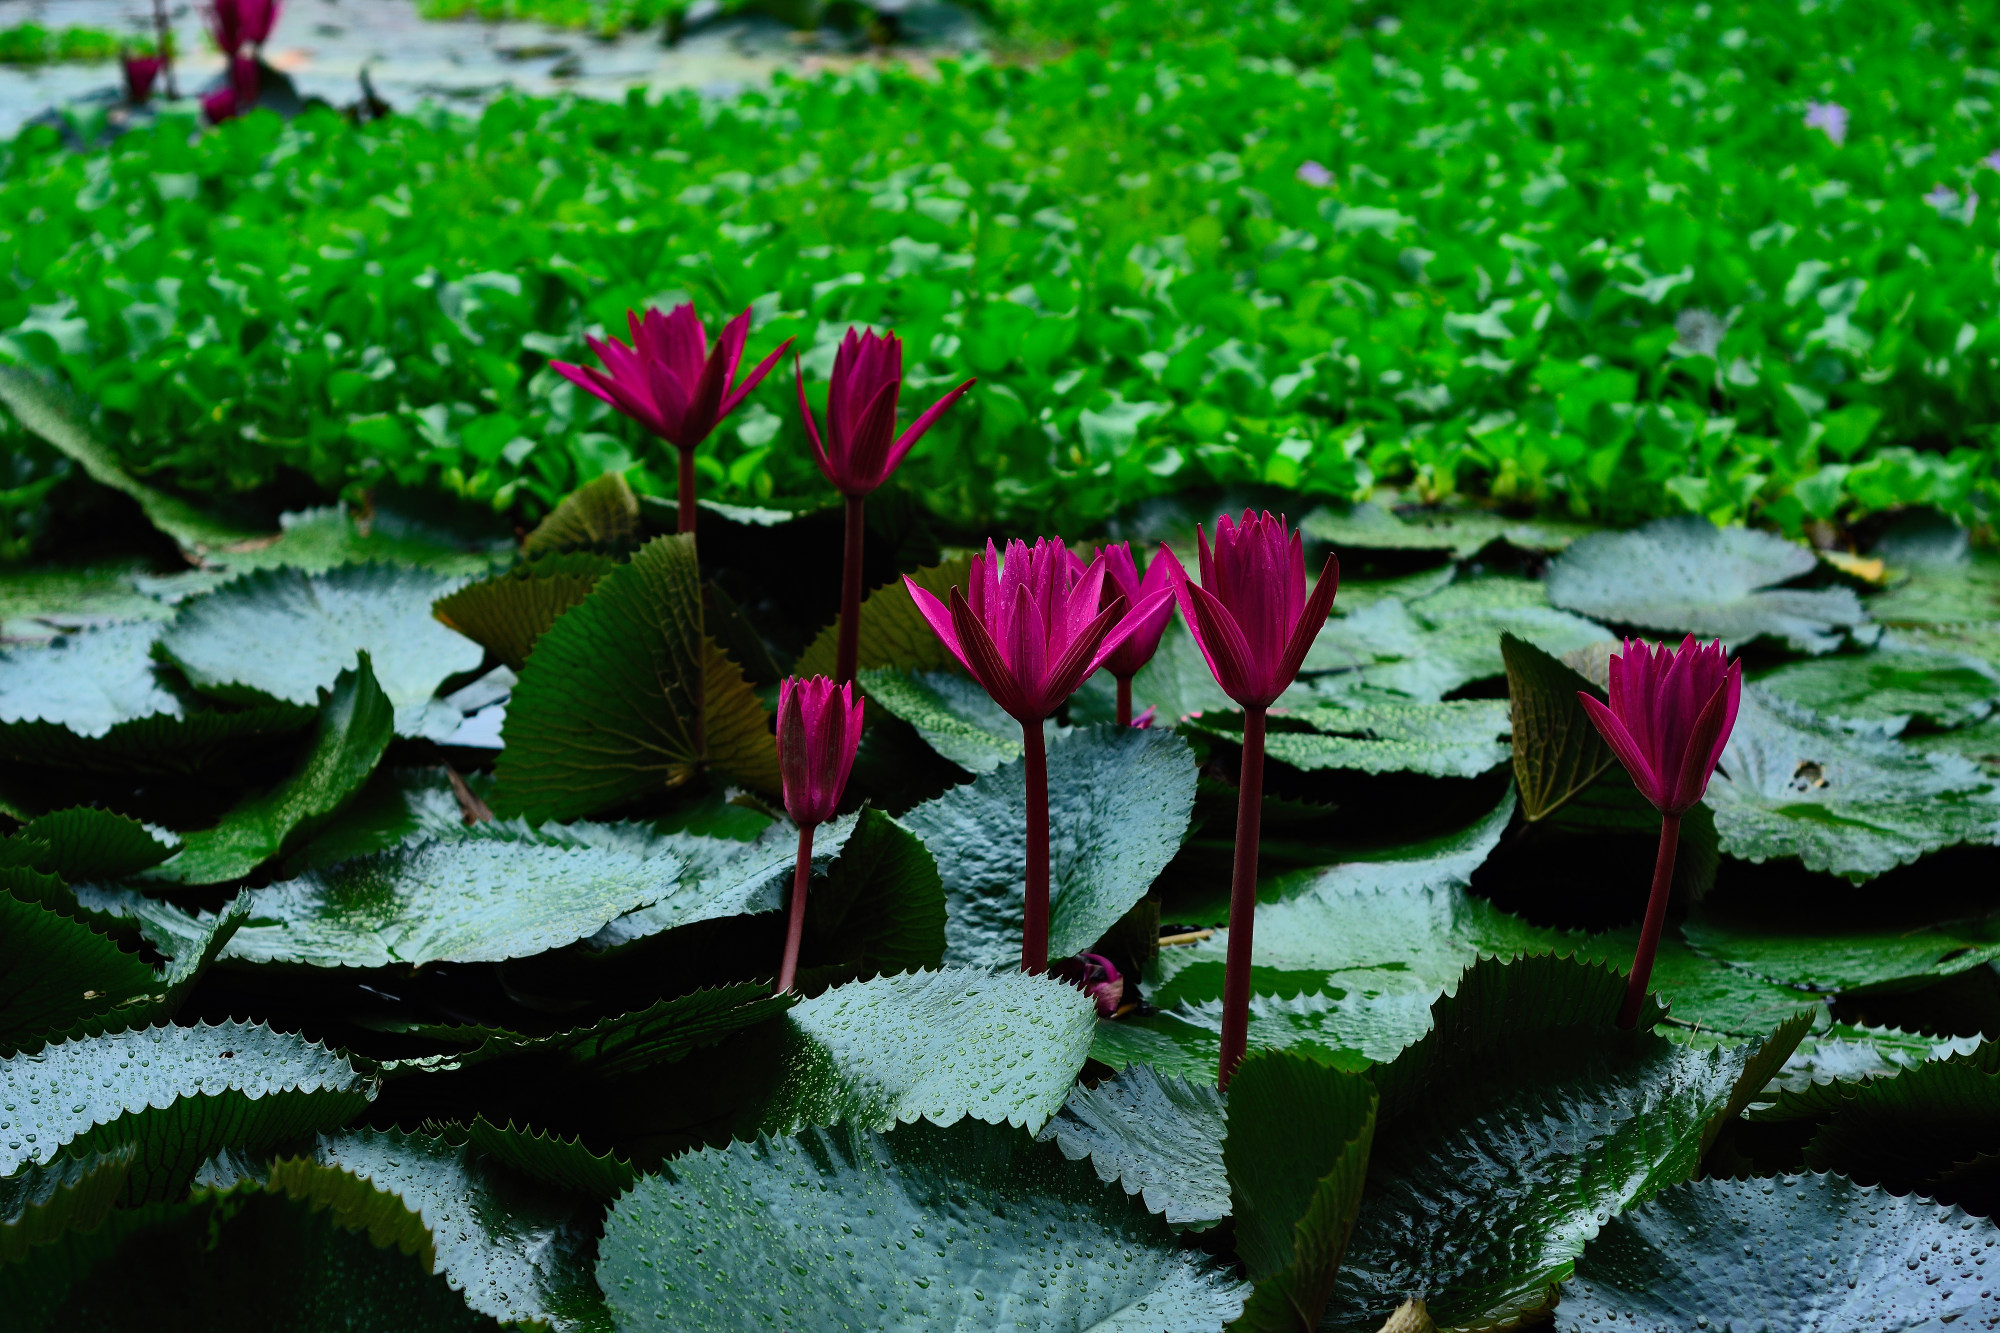
Pink Water Lily & Water Hyacinth — Khurushkul Pond, Bangladesh
Pink water lily (Nymphaea) flowers blooming amid dense water hyacinth (Eichhornia crassipes) coverage in a freshwater pond near Khurushkul, Cox's Bazar, Bangladesh. Photographed during the June 2026 monsoon season, with post-rain water droplets visible on the lily pads. Part of a 100-image GPS-tagged survey of the same pond.
Location: Khurushkul, Chattogram, Bangladesh
Captured: 2026-06-19T10:36:42+06:00